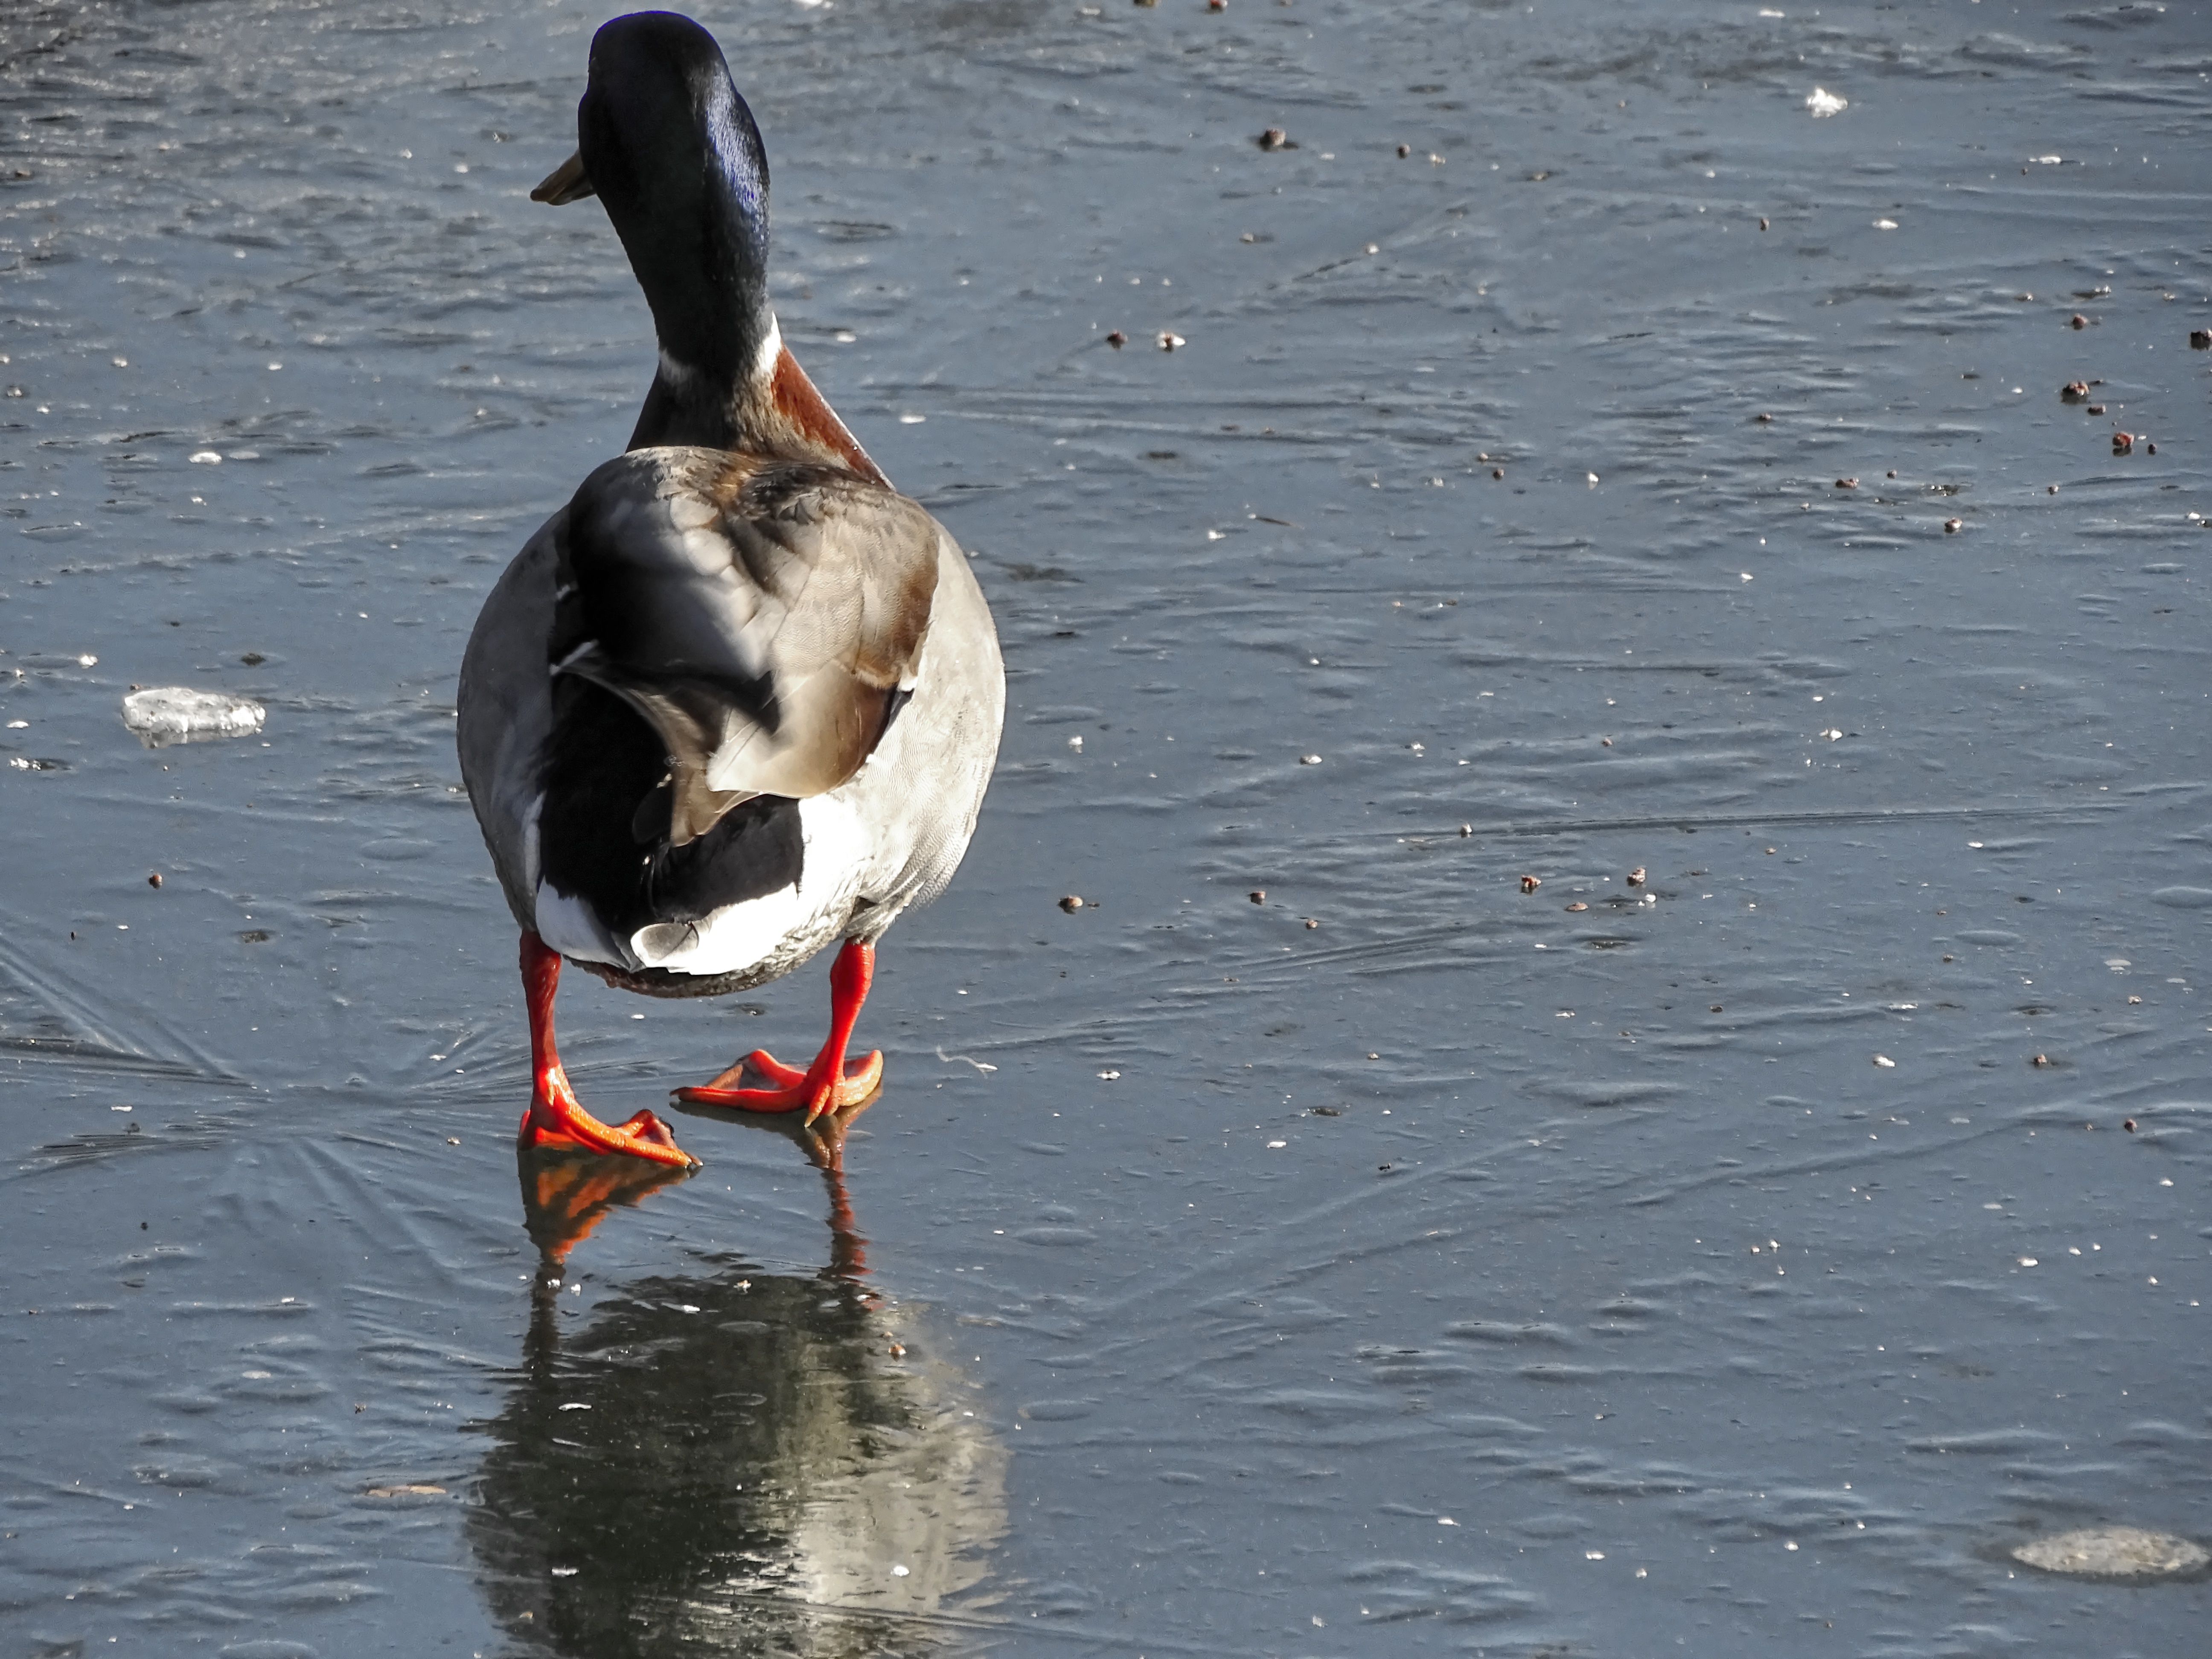
water, nature, cold, winter, bird, wing, lake, frost, pond, wildlife, ice, reflection, beak, frozen, feather, fowl, fauna, drake, happy, duck, icy, goose, waterfowl, waters, water bird, mallard, mergus, shorebird, mirroring, ice cover, ducks geese and swans, seaduck